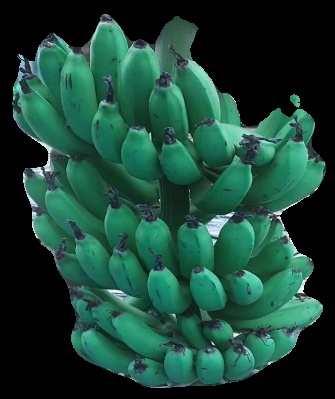
Variety: pachbale
Grade: grade3